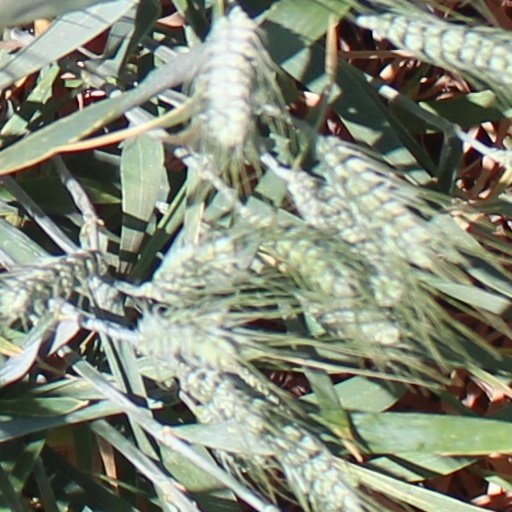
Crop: wheat